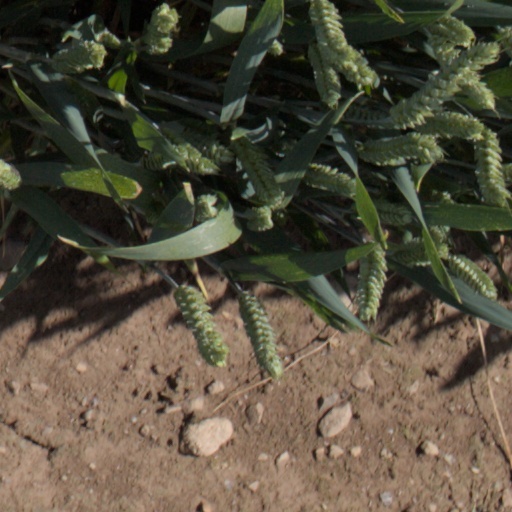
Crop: wheat